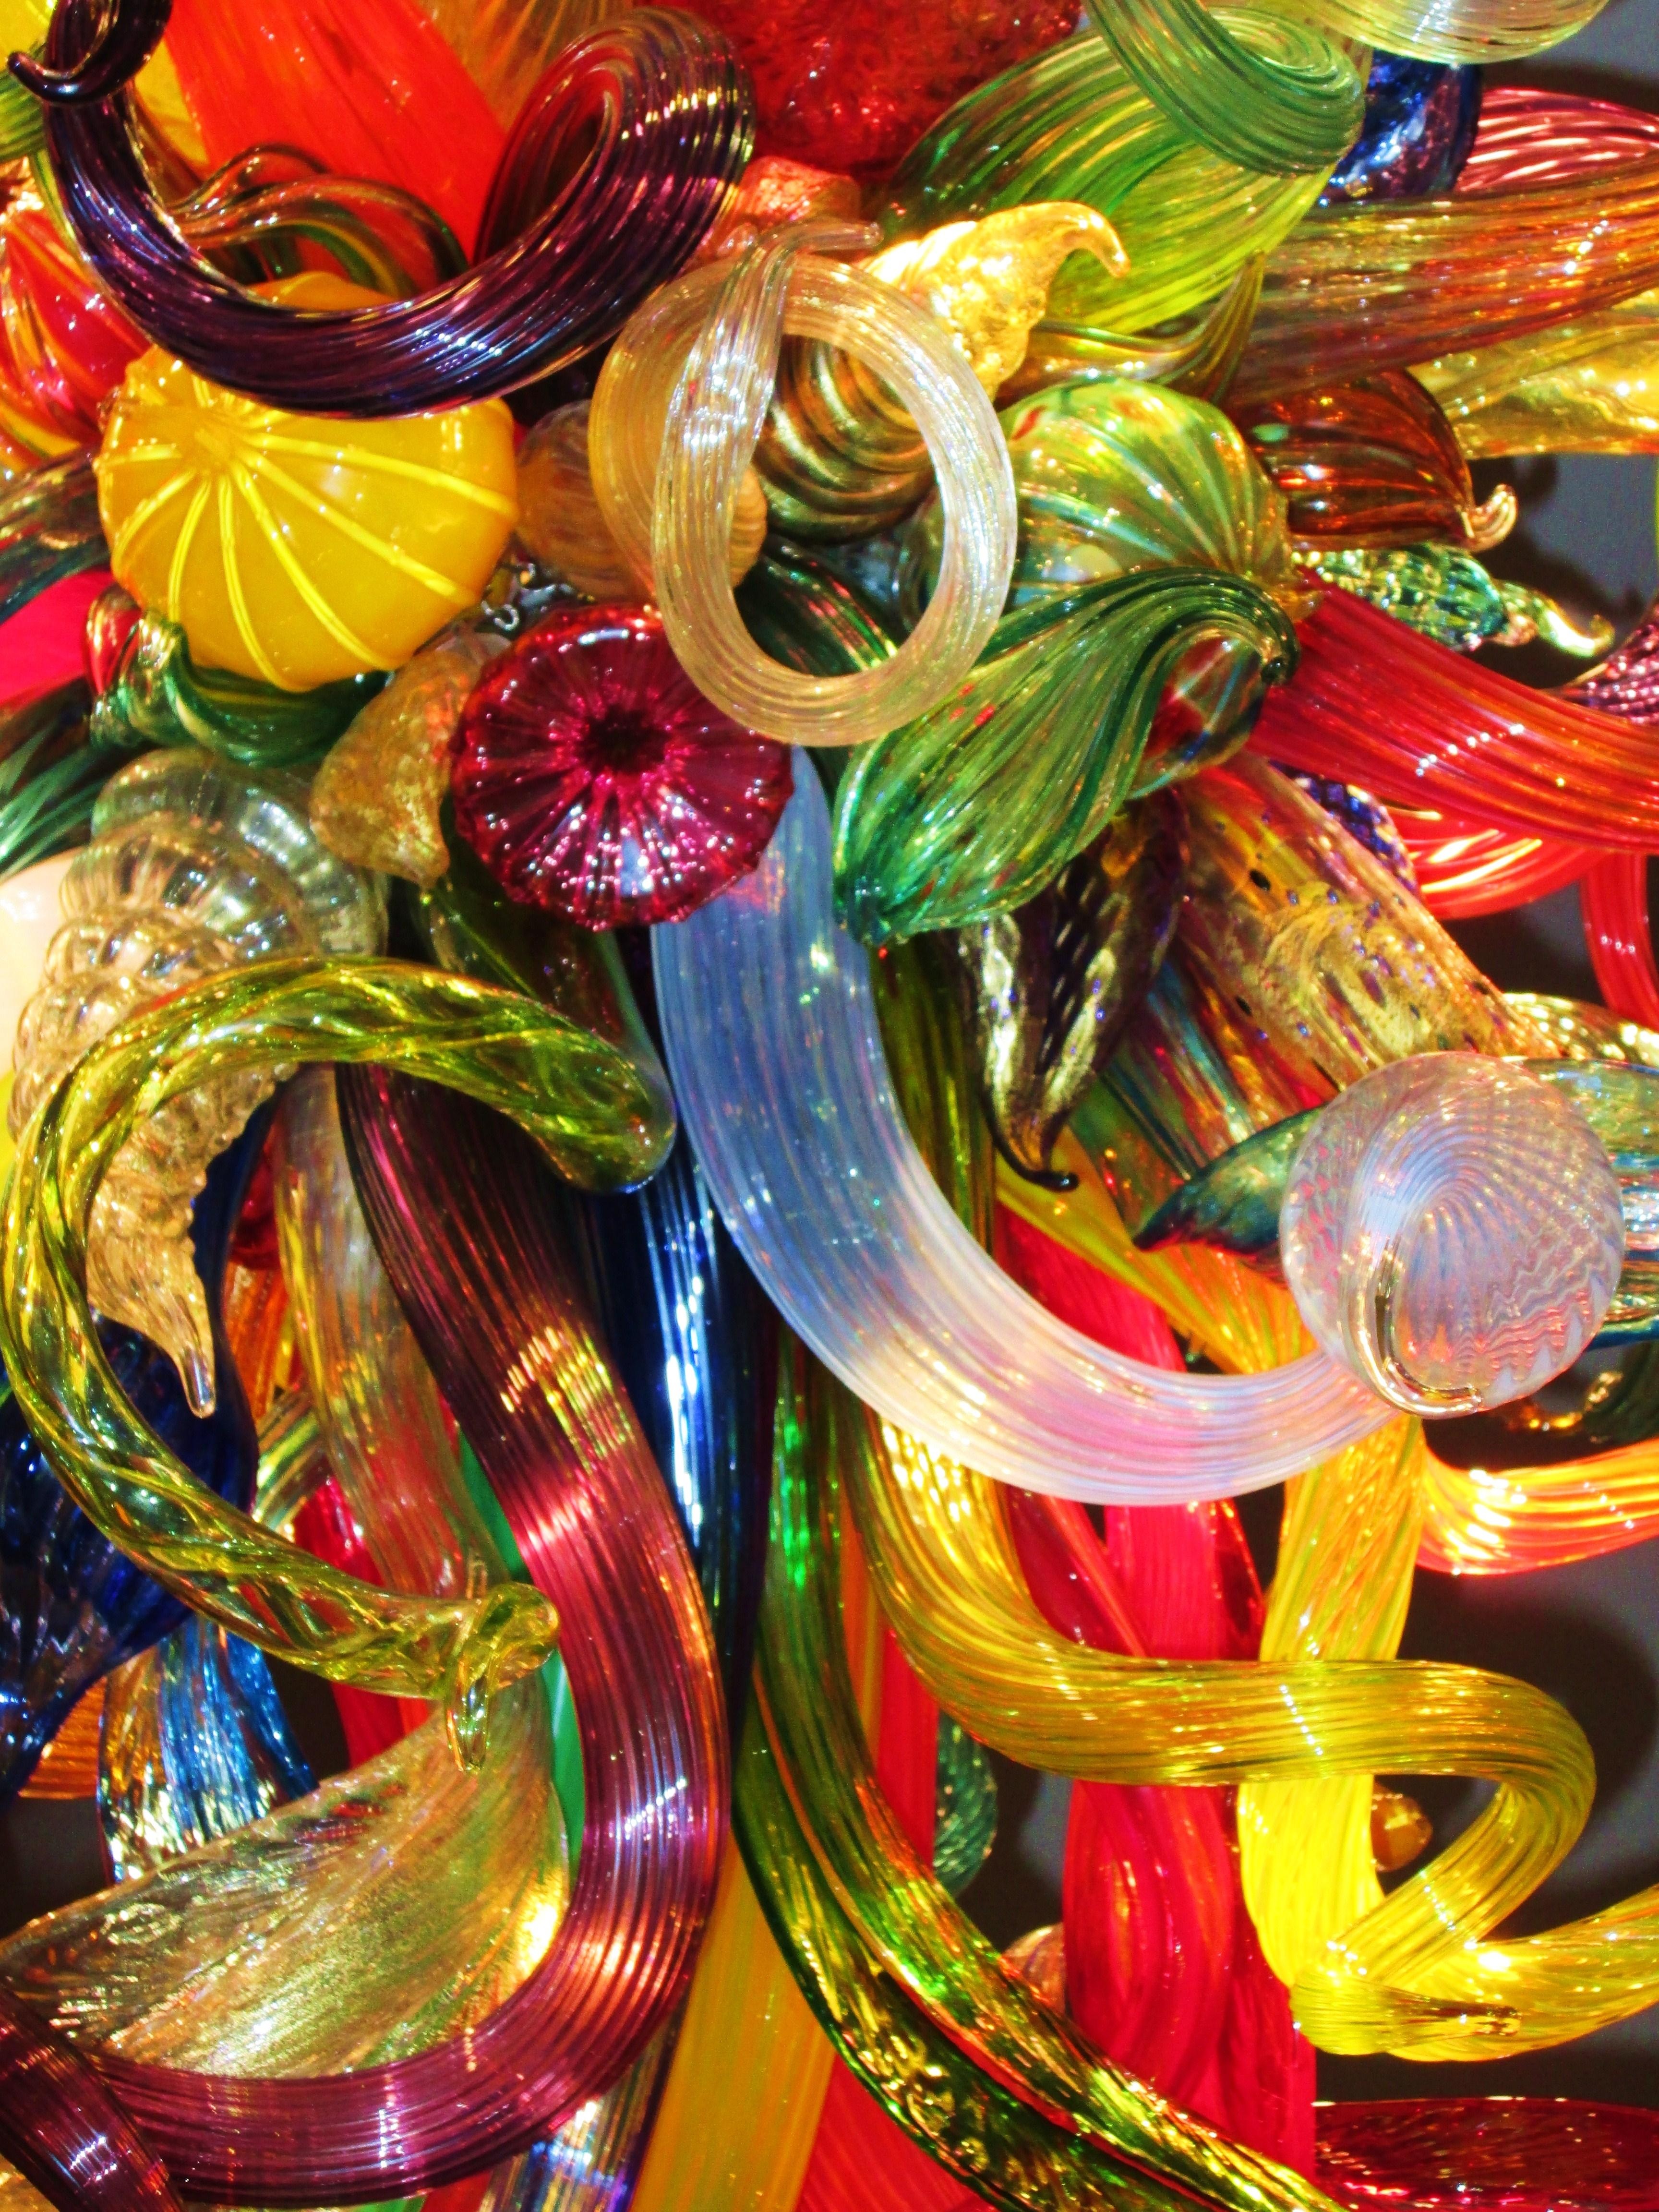
flower, petal, glass, food, color, colorful, christmas decoration, floristry, chihuly, st petersburg, flower bouquet